MLS Cup 2008

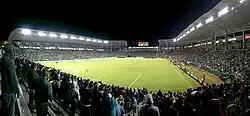
The Home Depot Center at night, pictured in 2009

The Home Depot Center in Carson, California, home to the Los Angeles Galaxy and Chivas USA, was announced as the venue for the 2008 edition of the MLS Cup on November 19, 2007. It marked the third time that the stadium had hosted the MLS Cup final, following back-to-back editions in 2003 and 2004. The stadium opened in June 2003 and has a capacity of 27,000, making it the largest soccer-specific stadium in the United States. The Home Depot Center also hosted the 2003 MLS All-Star Game, the 2003 FIFA Women's World Cup Final, the 2007 SuperLiga final, and two editions of the CONCACAF Gold Cup. The stadium and its grounds are also used for annual training camps by the U.S. men's national team.